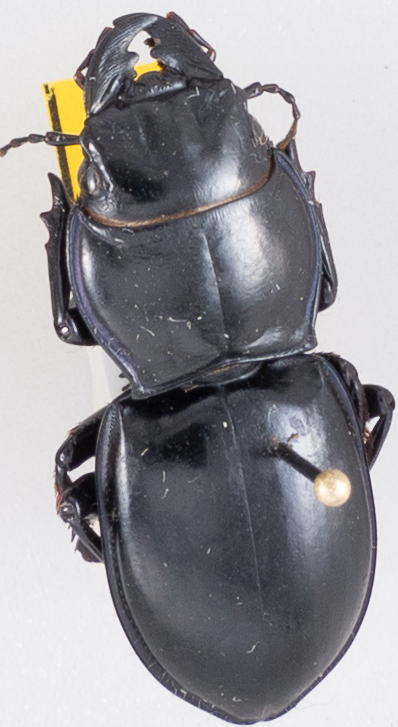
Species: Pasimachus californicus
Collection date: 2022-08-29
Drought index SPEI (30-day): -1.28
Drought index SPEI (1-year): -0.144
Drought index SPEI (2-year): -0.1